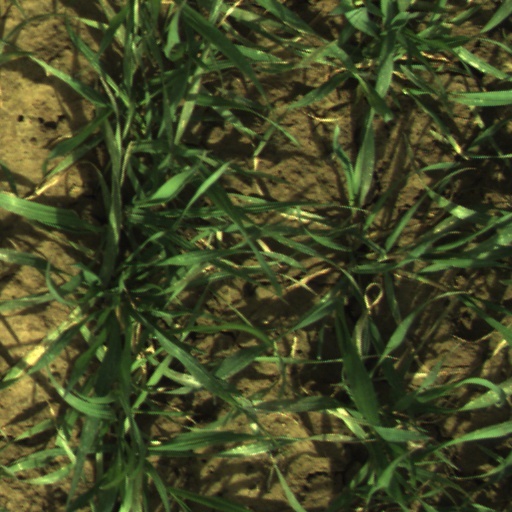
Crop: wheat